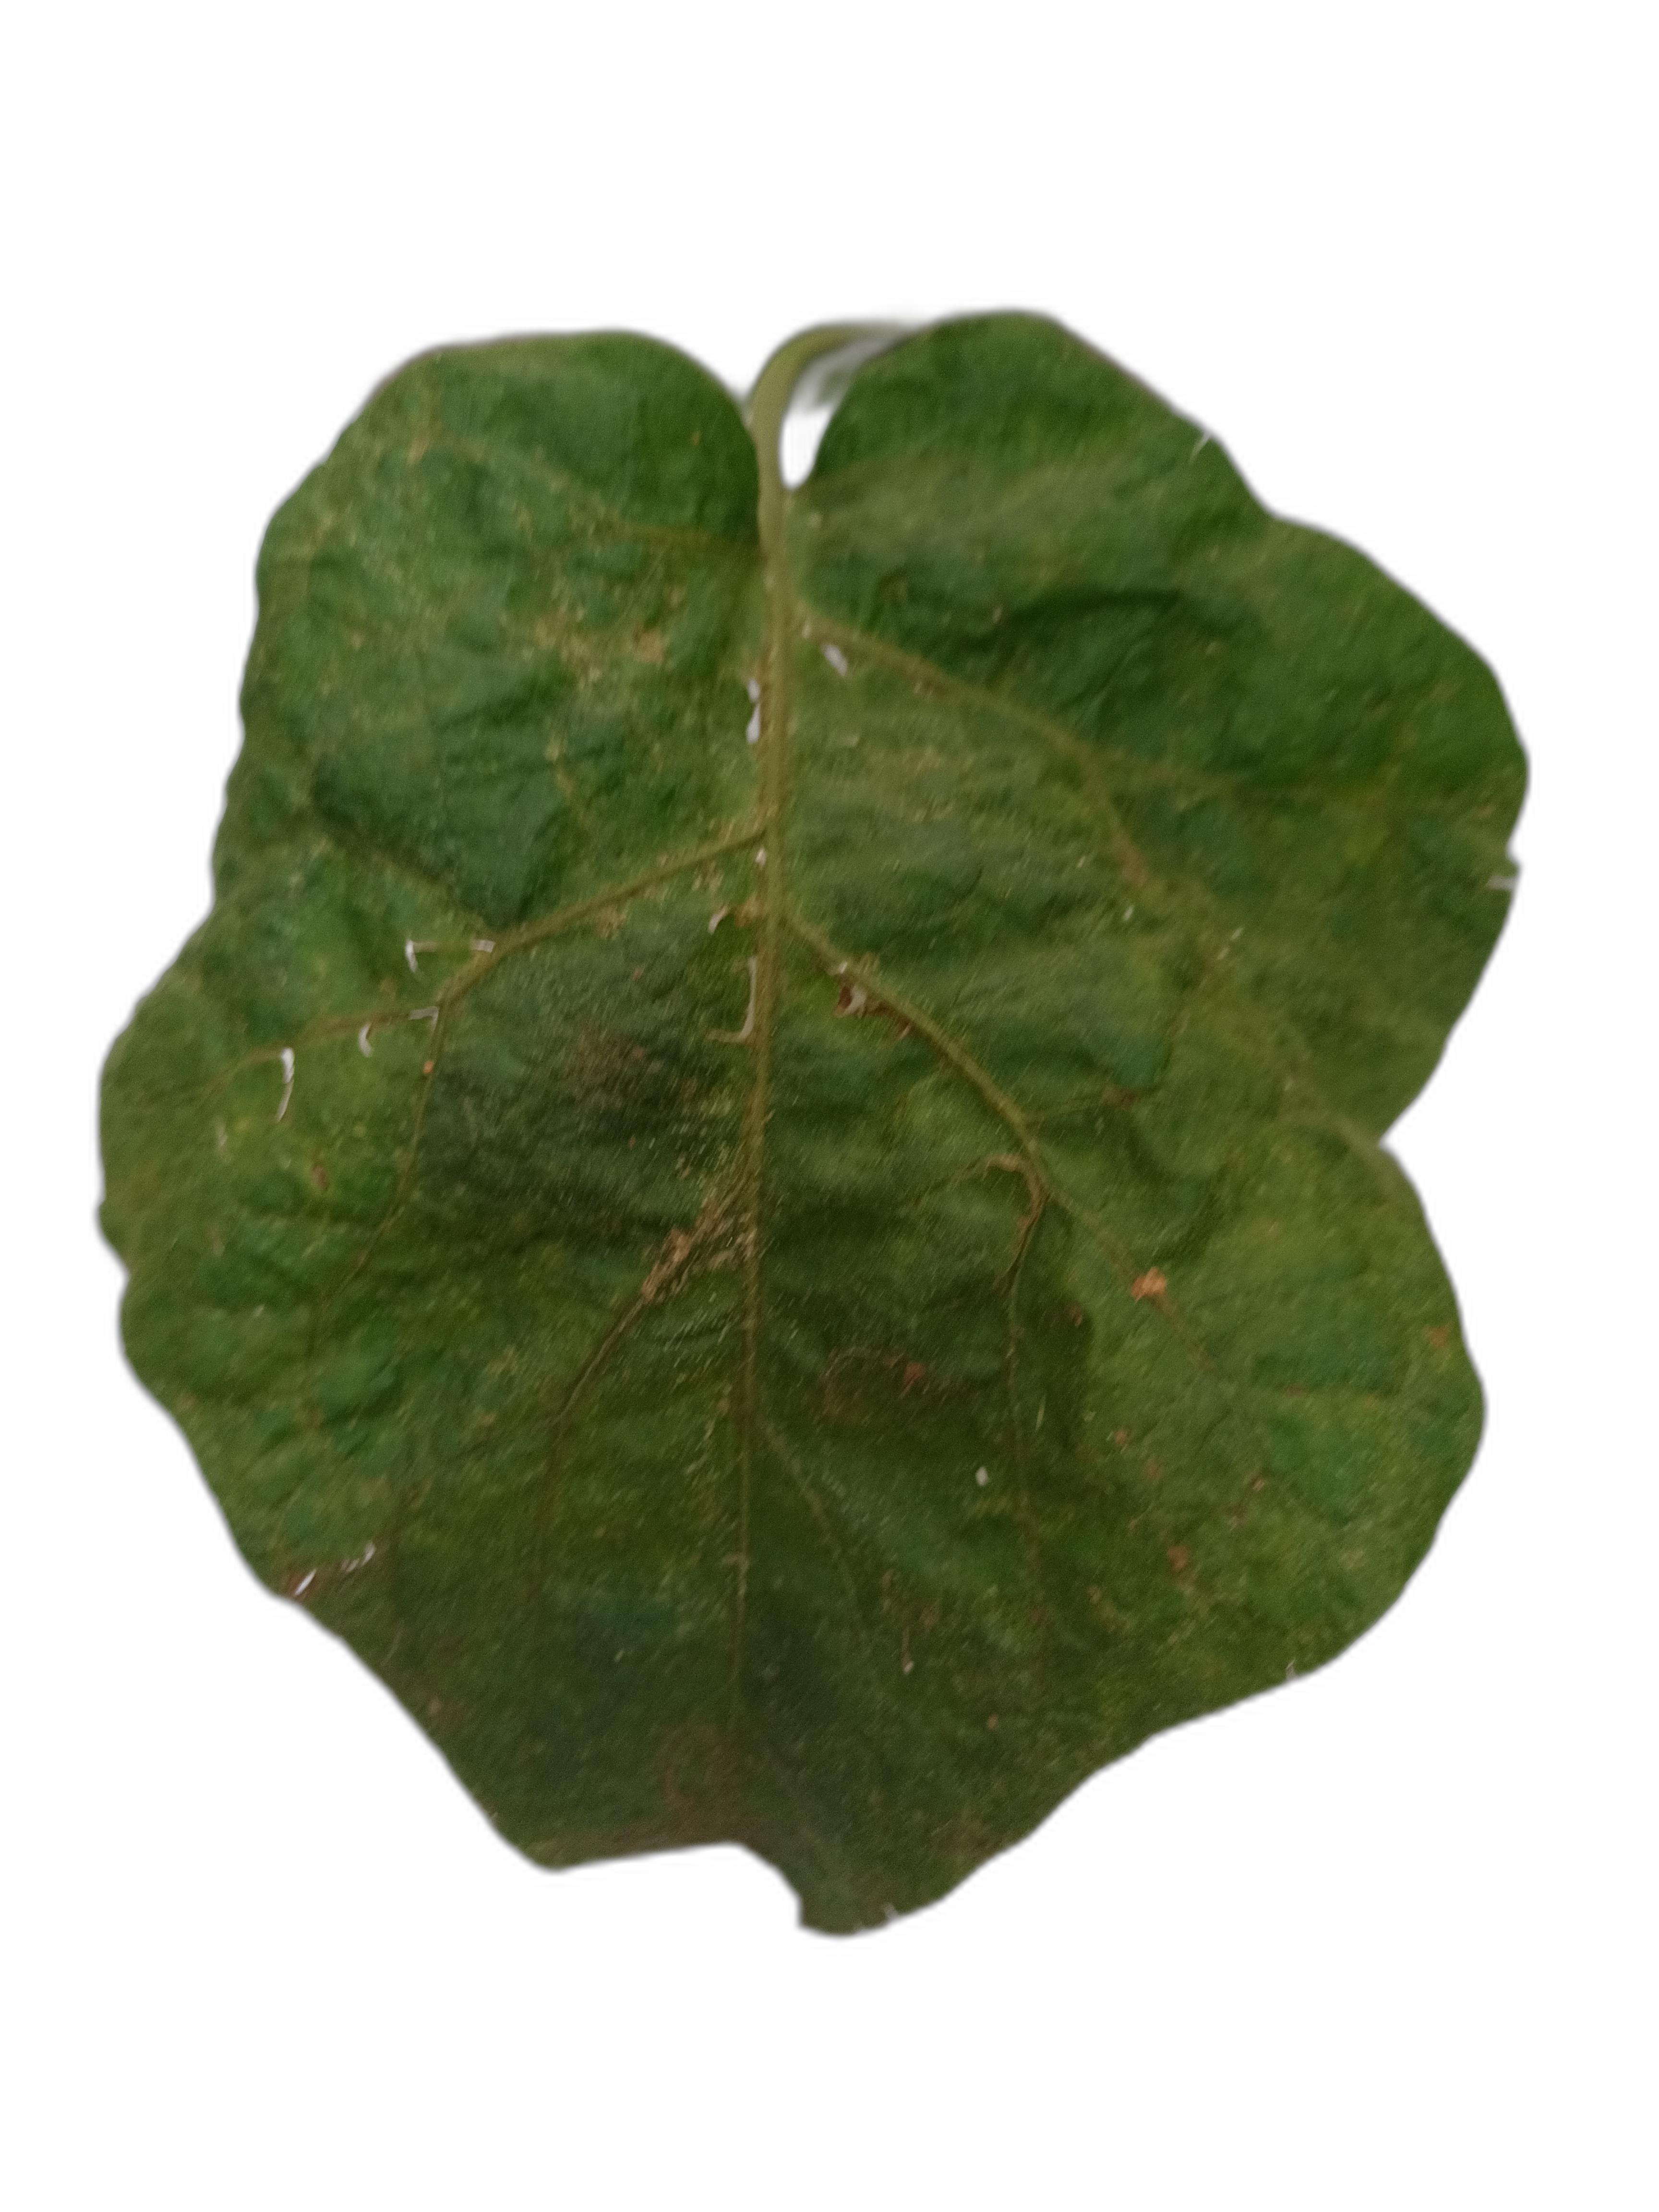
Label: Leaf Spot Disease